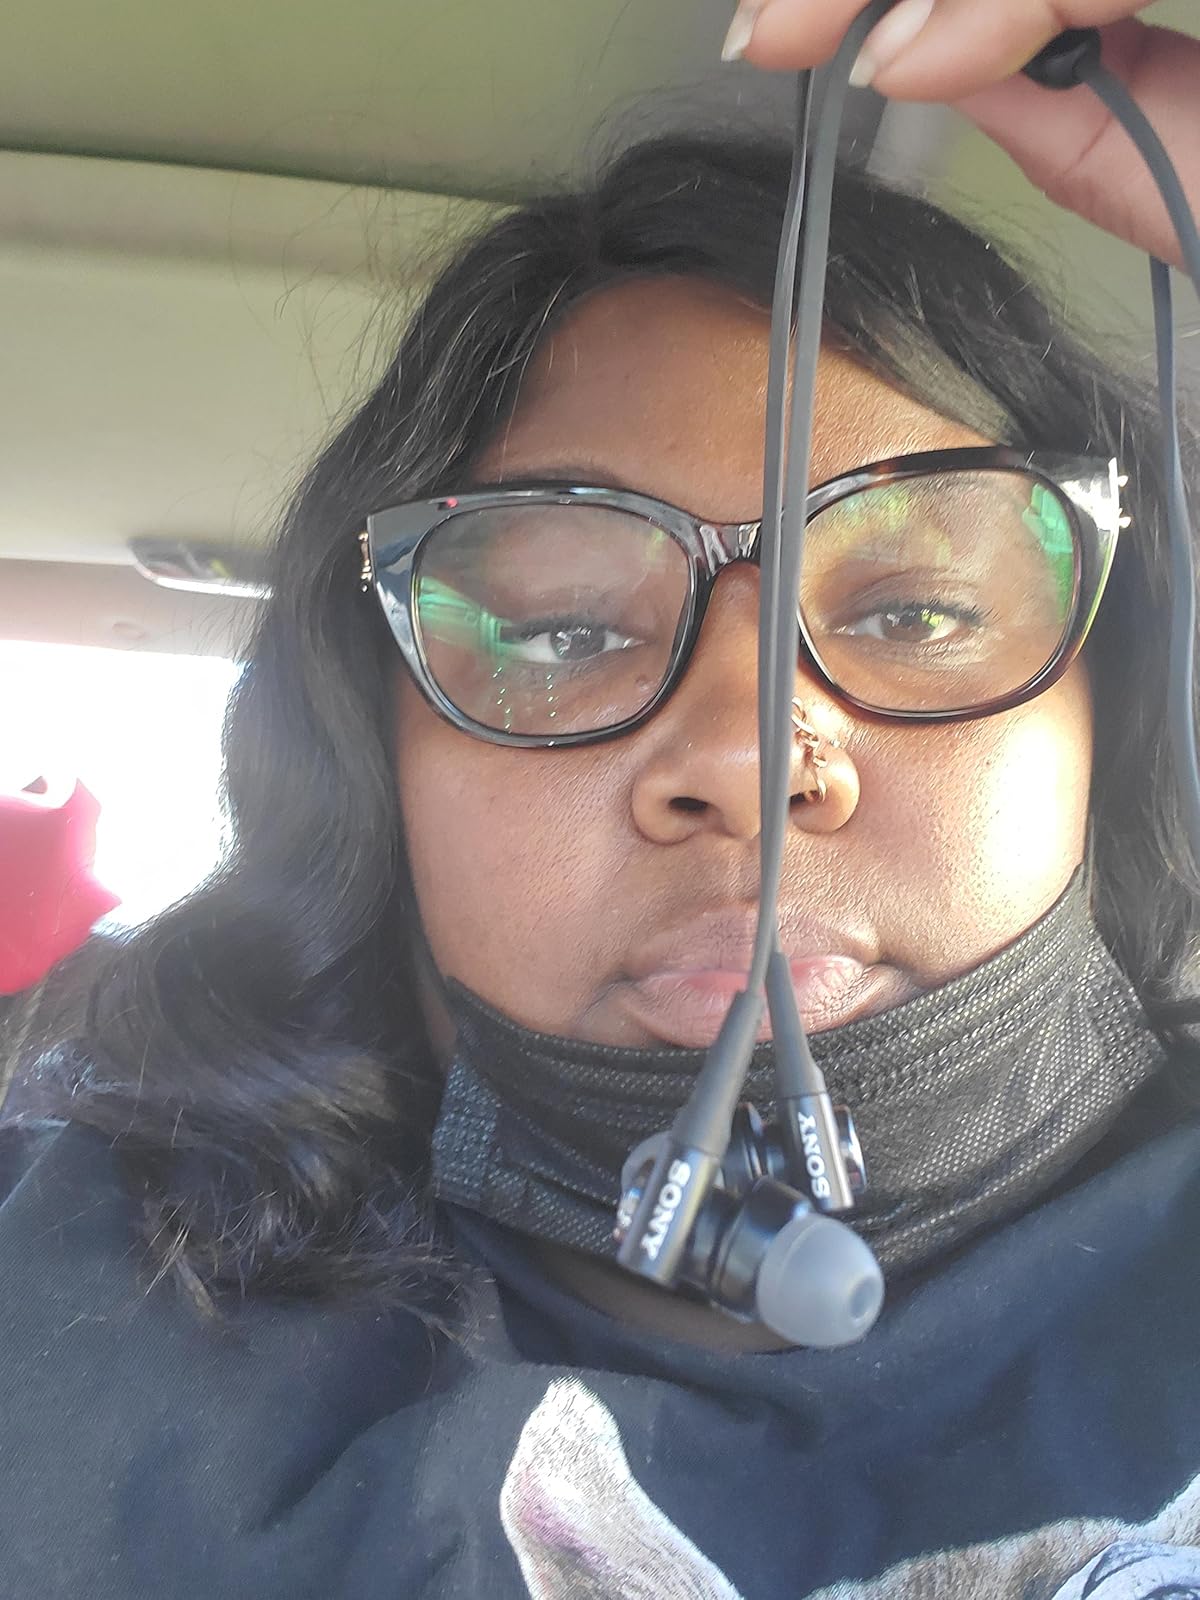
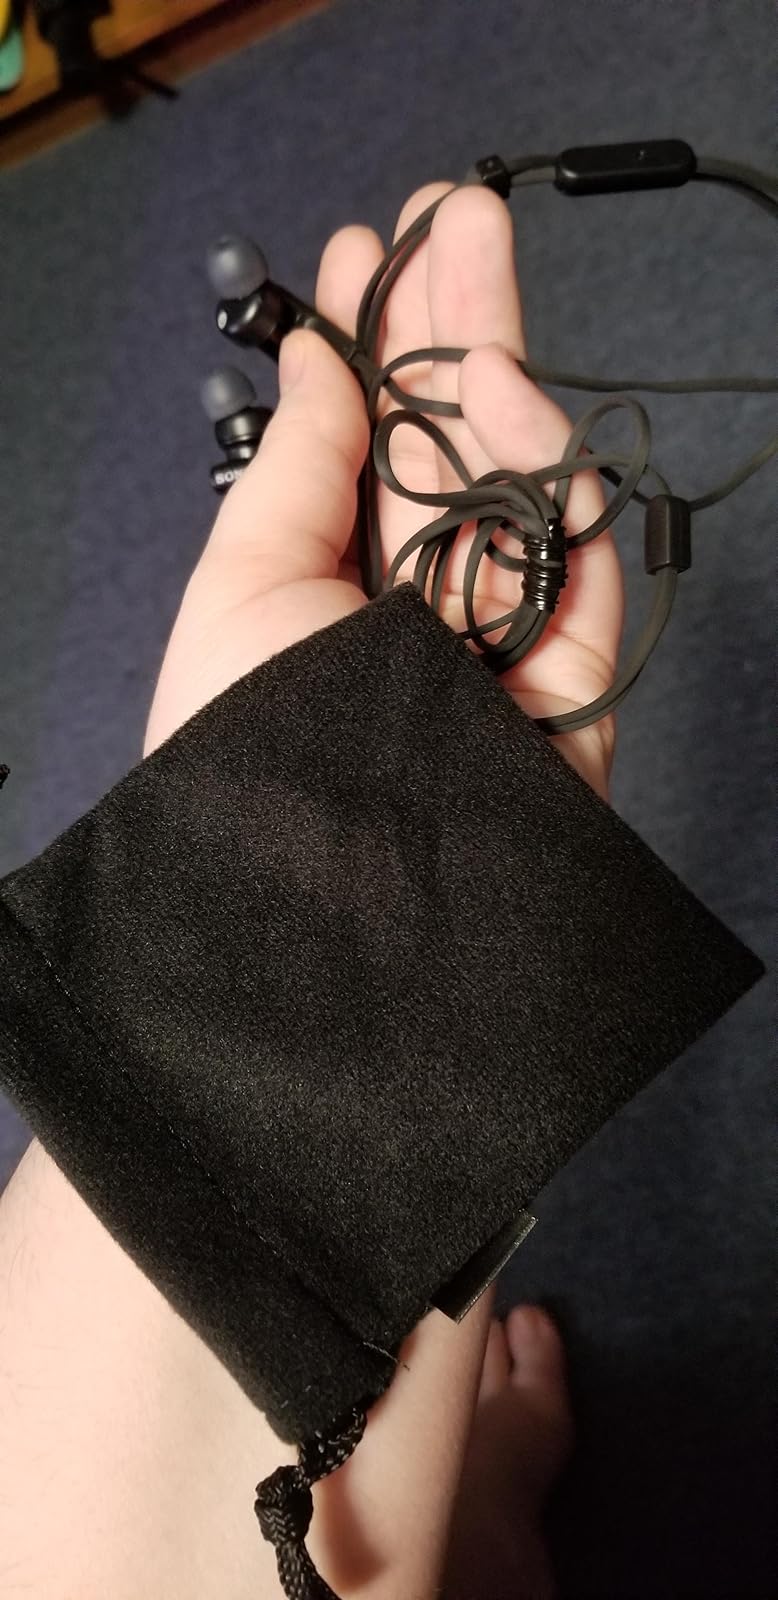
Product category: headphones
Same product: yes